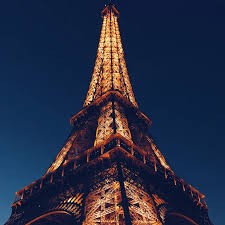
Landmark: Eiffel Tower